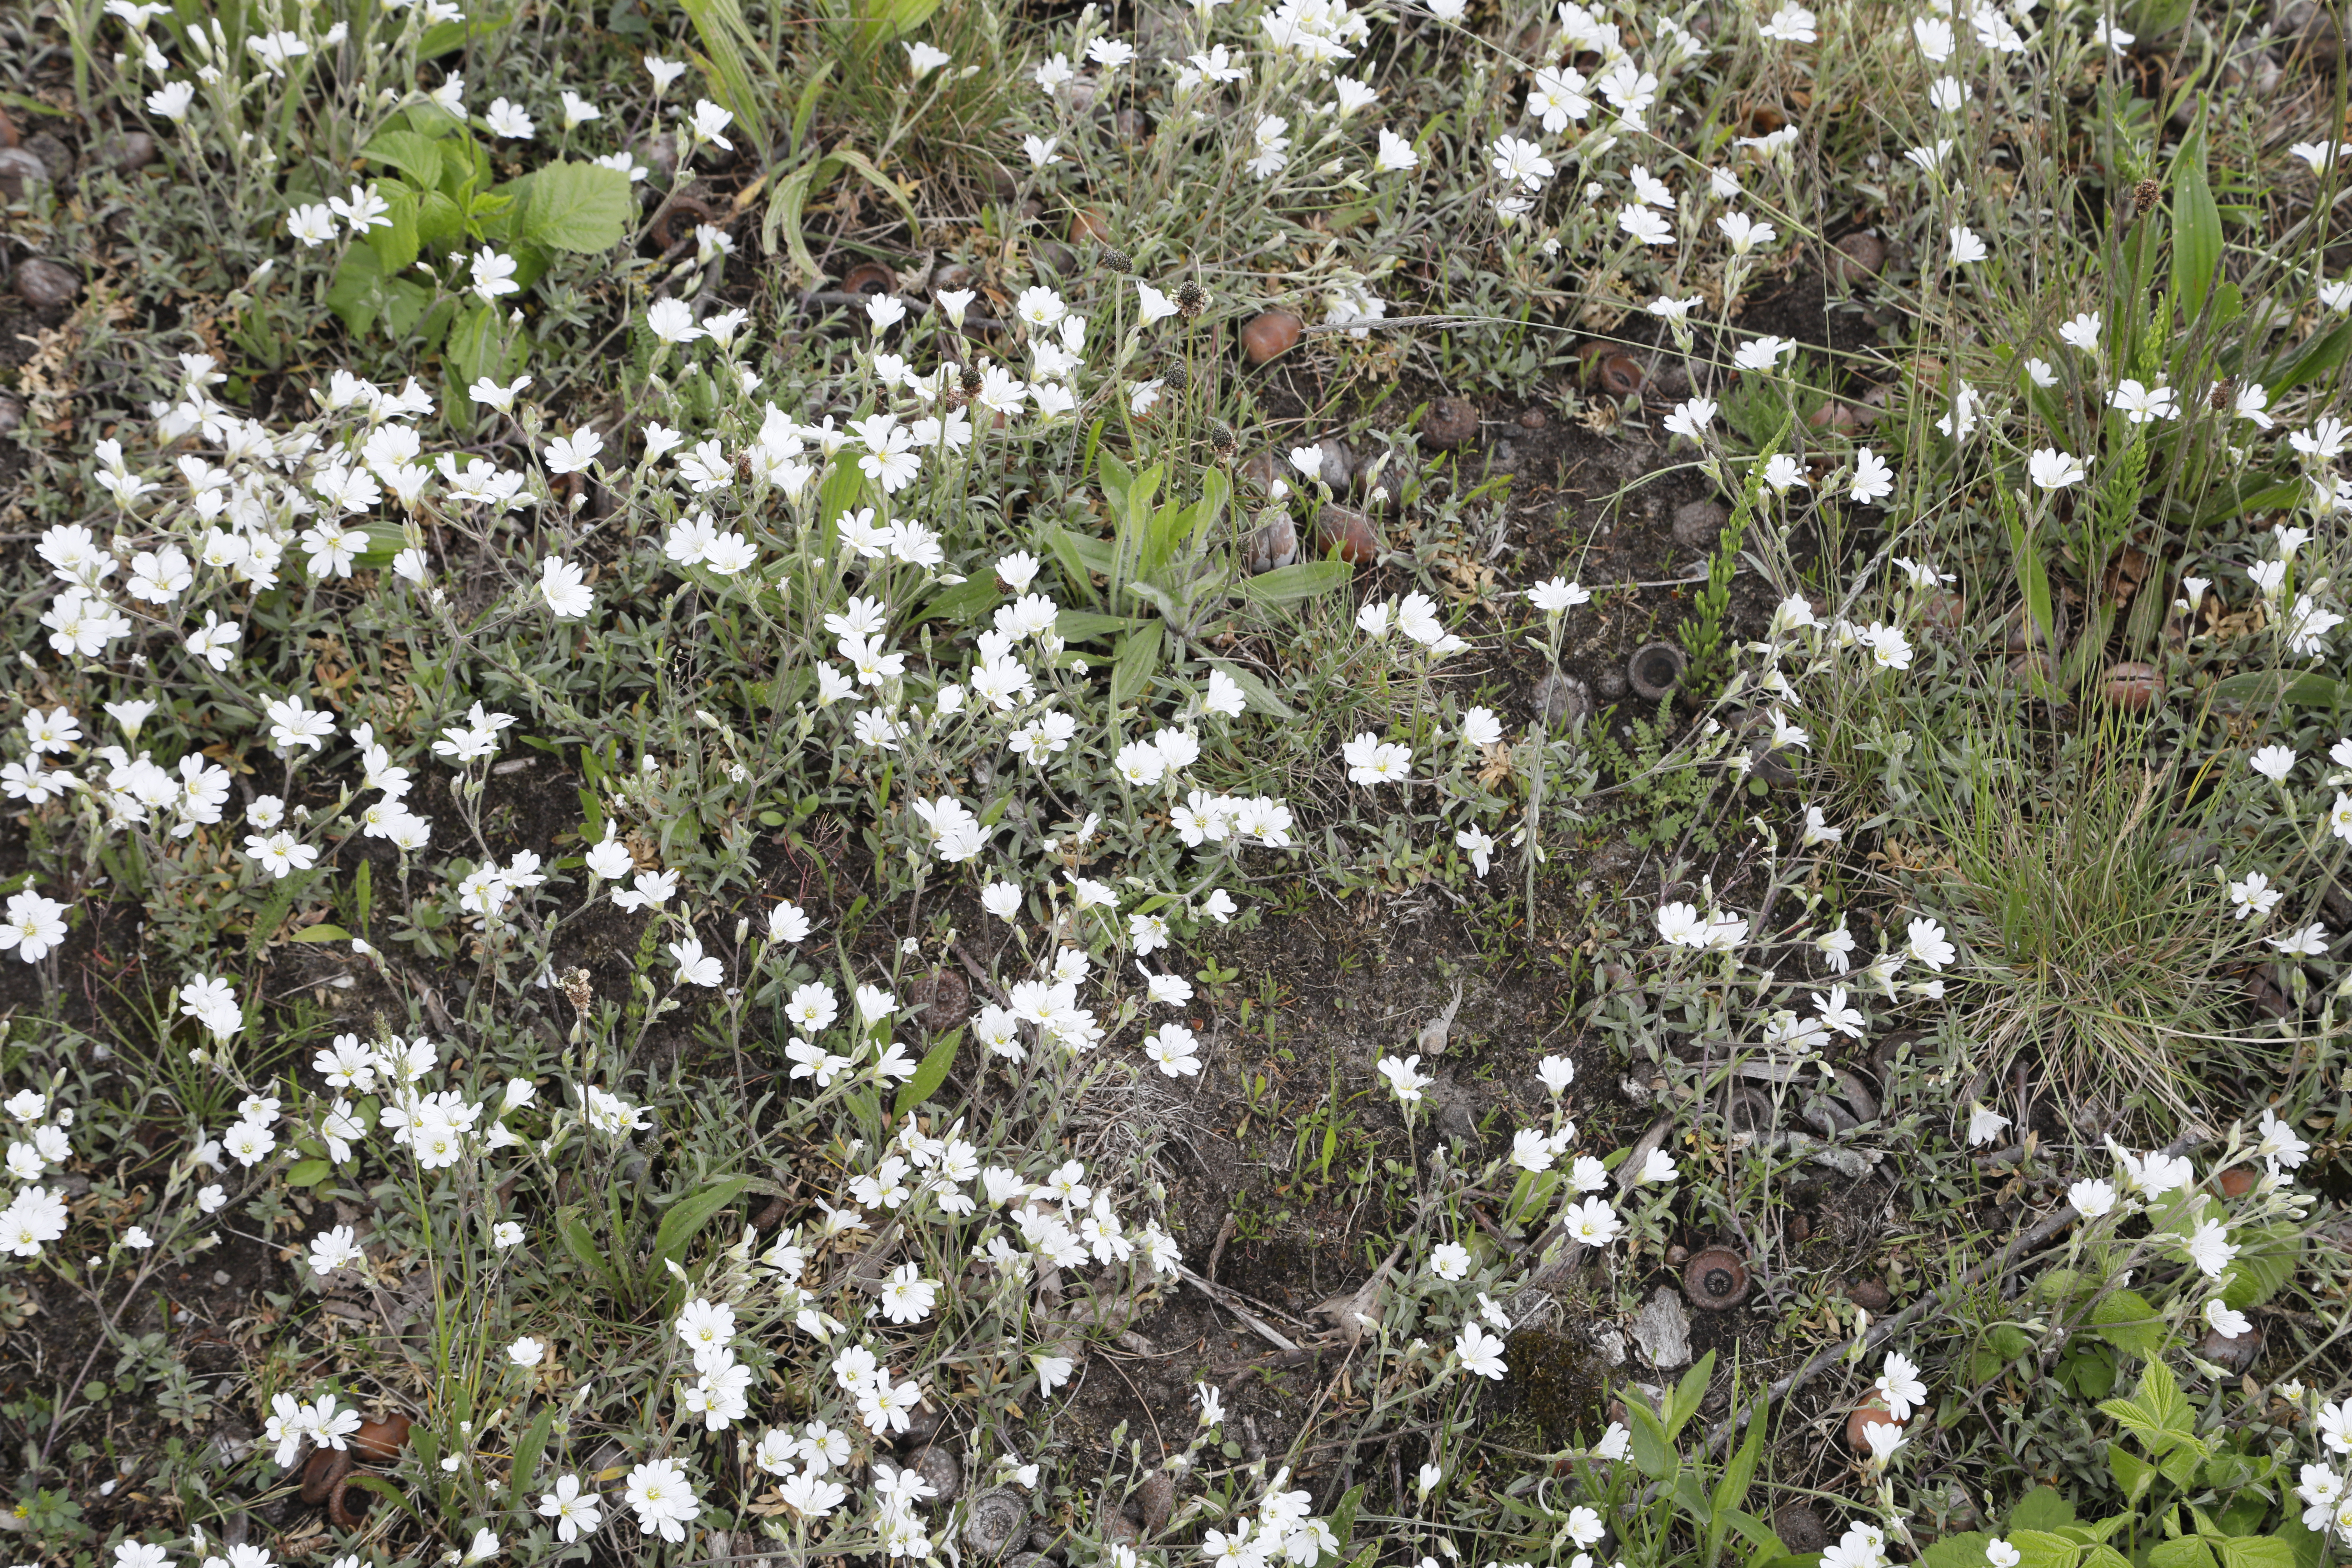
Plant species: Cerastium arvense, Plantago lanceolata